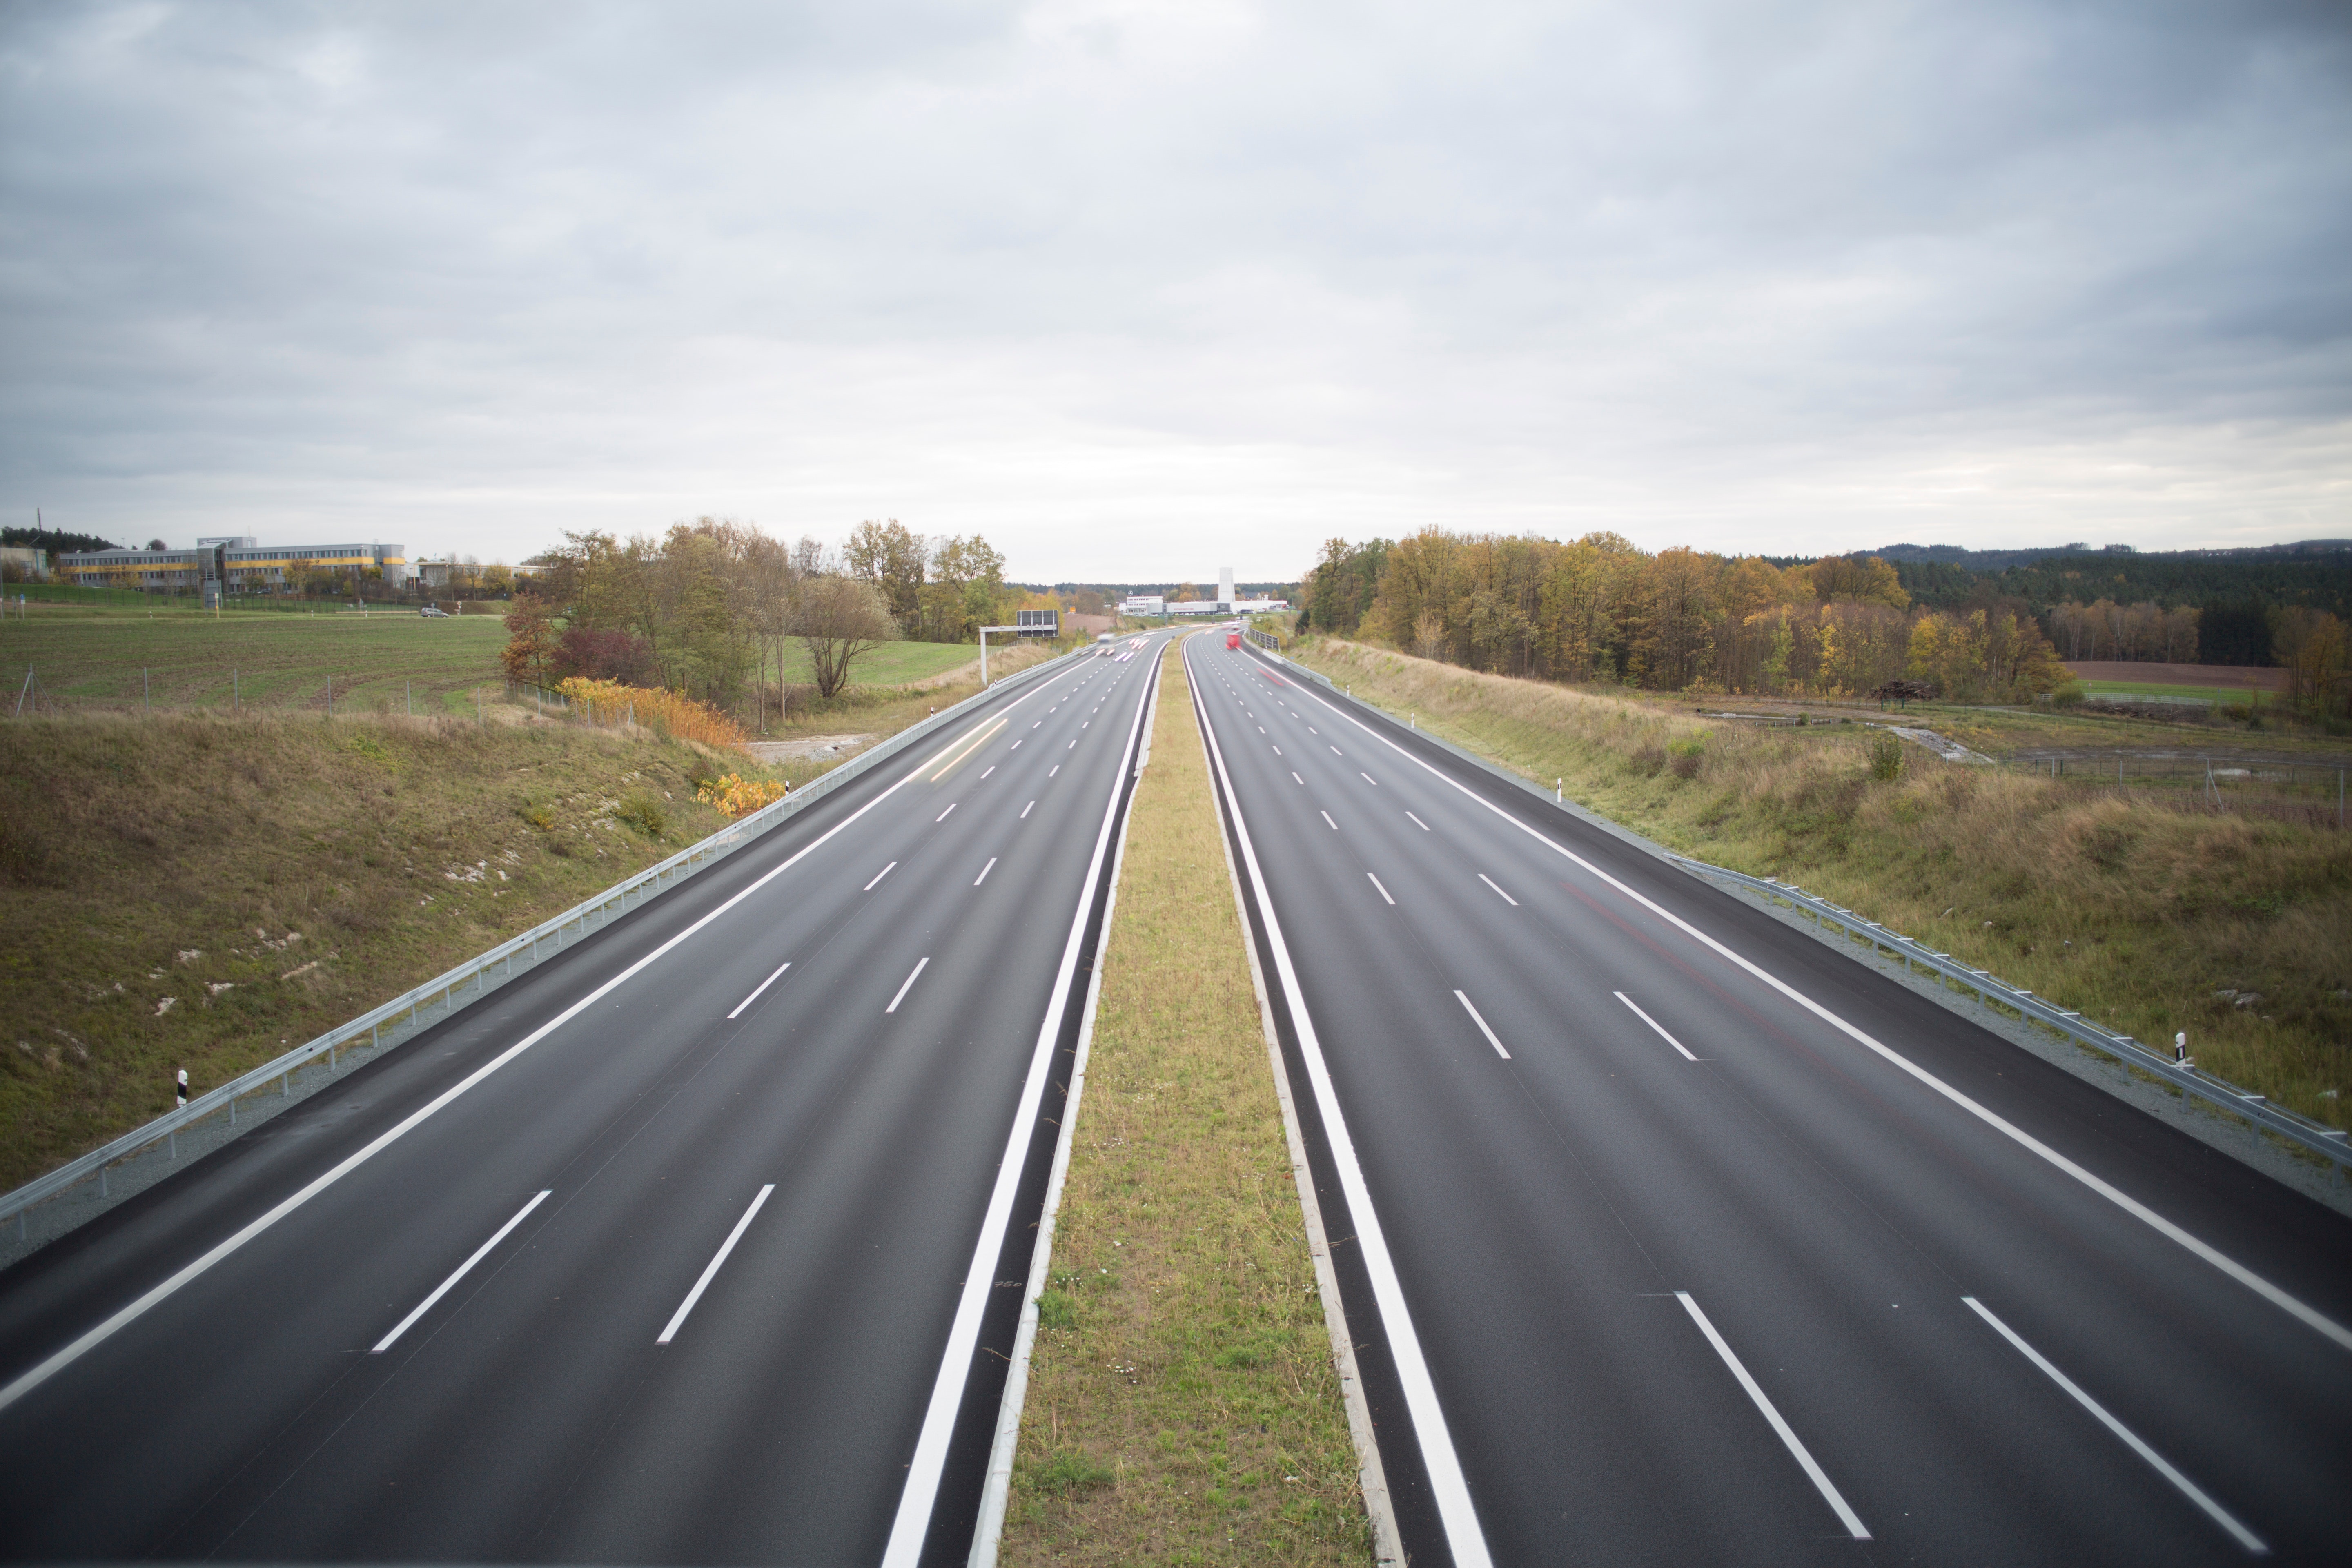
road, highway, freeway, lane, asphalt, thoroughfare, infrastructure, transport, mode of transport, road surface, sky, nonbuilding structure, line, shoulder, horizon, landscape, road trip, street